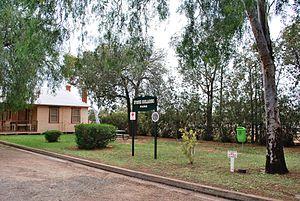
Evonne Fay Goolagong, plus connue sous le nom d'Evonne Goolagong ou Evonne Goolagong-Cawley, est une joueuse de tennis australienne.